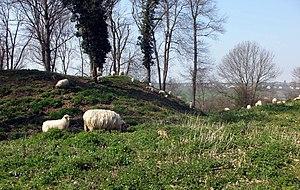
Sint Pieter est un quartier de l'arrondissement sud-ouest de Maastricht. Le quartier a été créé à la suite du rattachement d'une ancienne commune néerlandaise de la province du Limbourg néerlandais.